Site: brandenburg
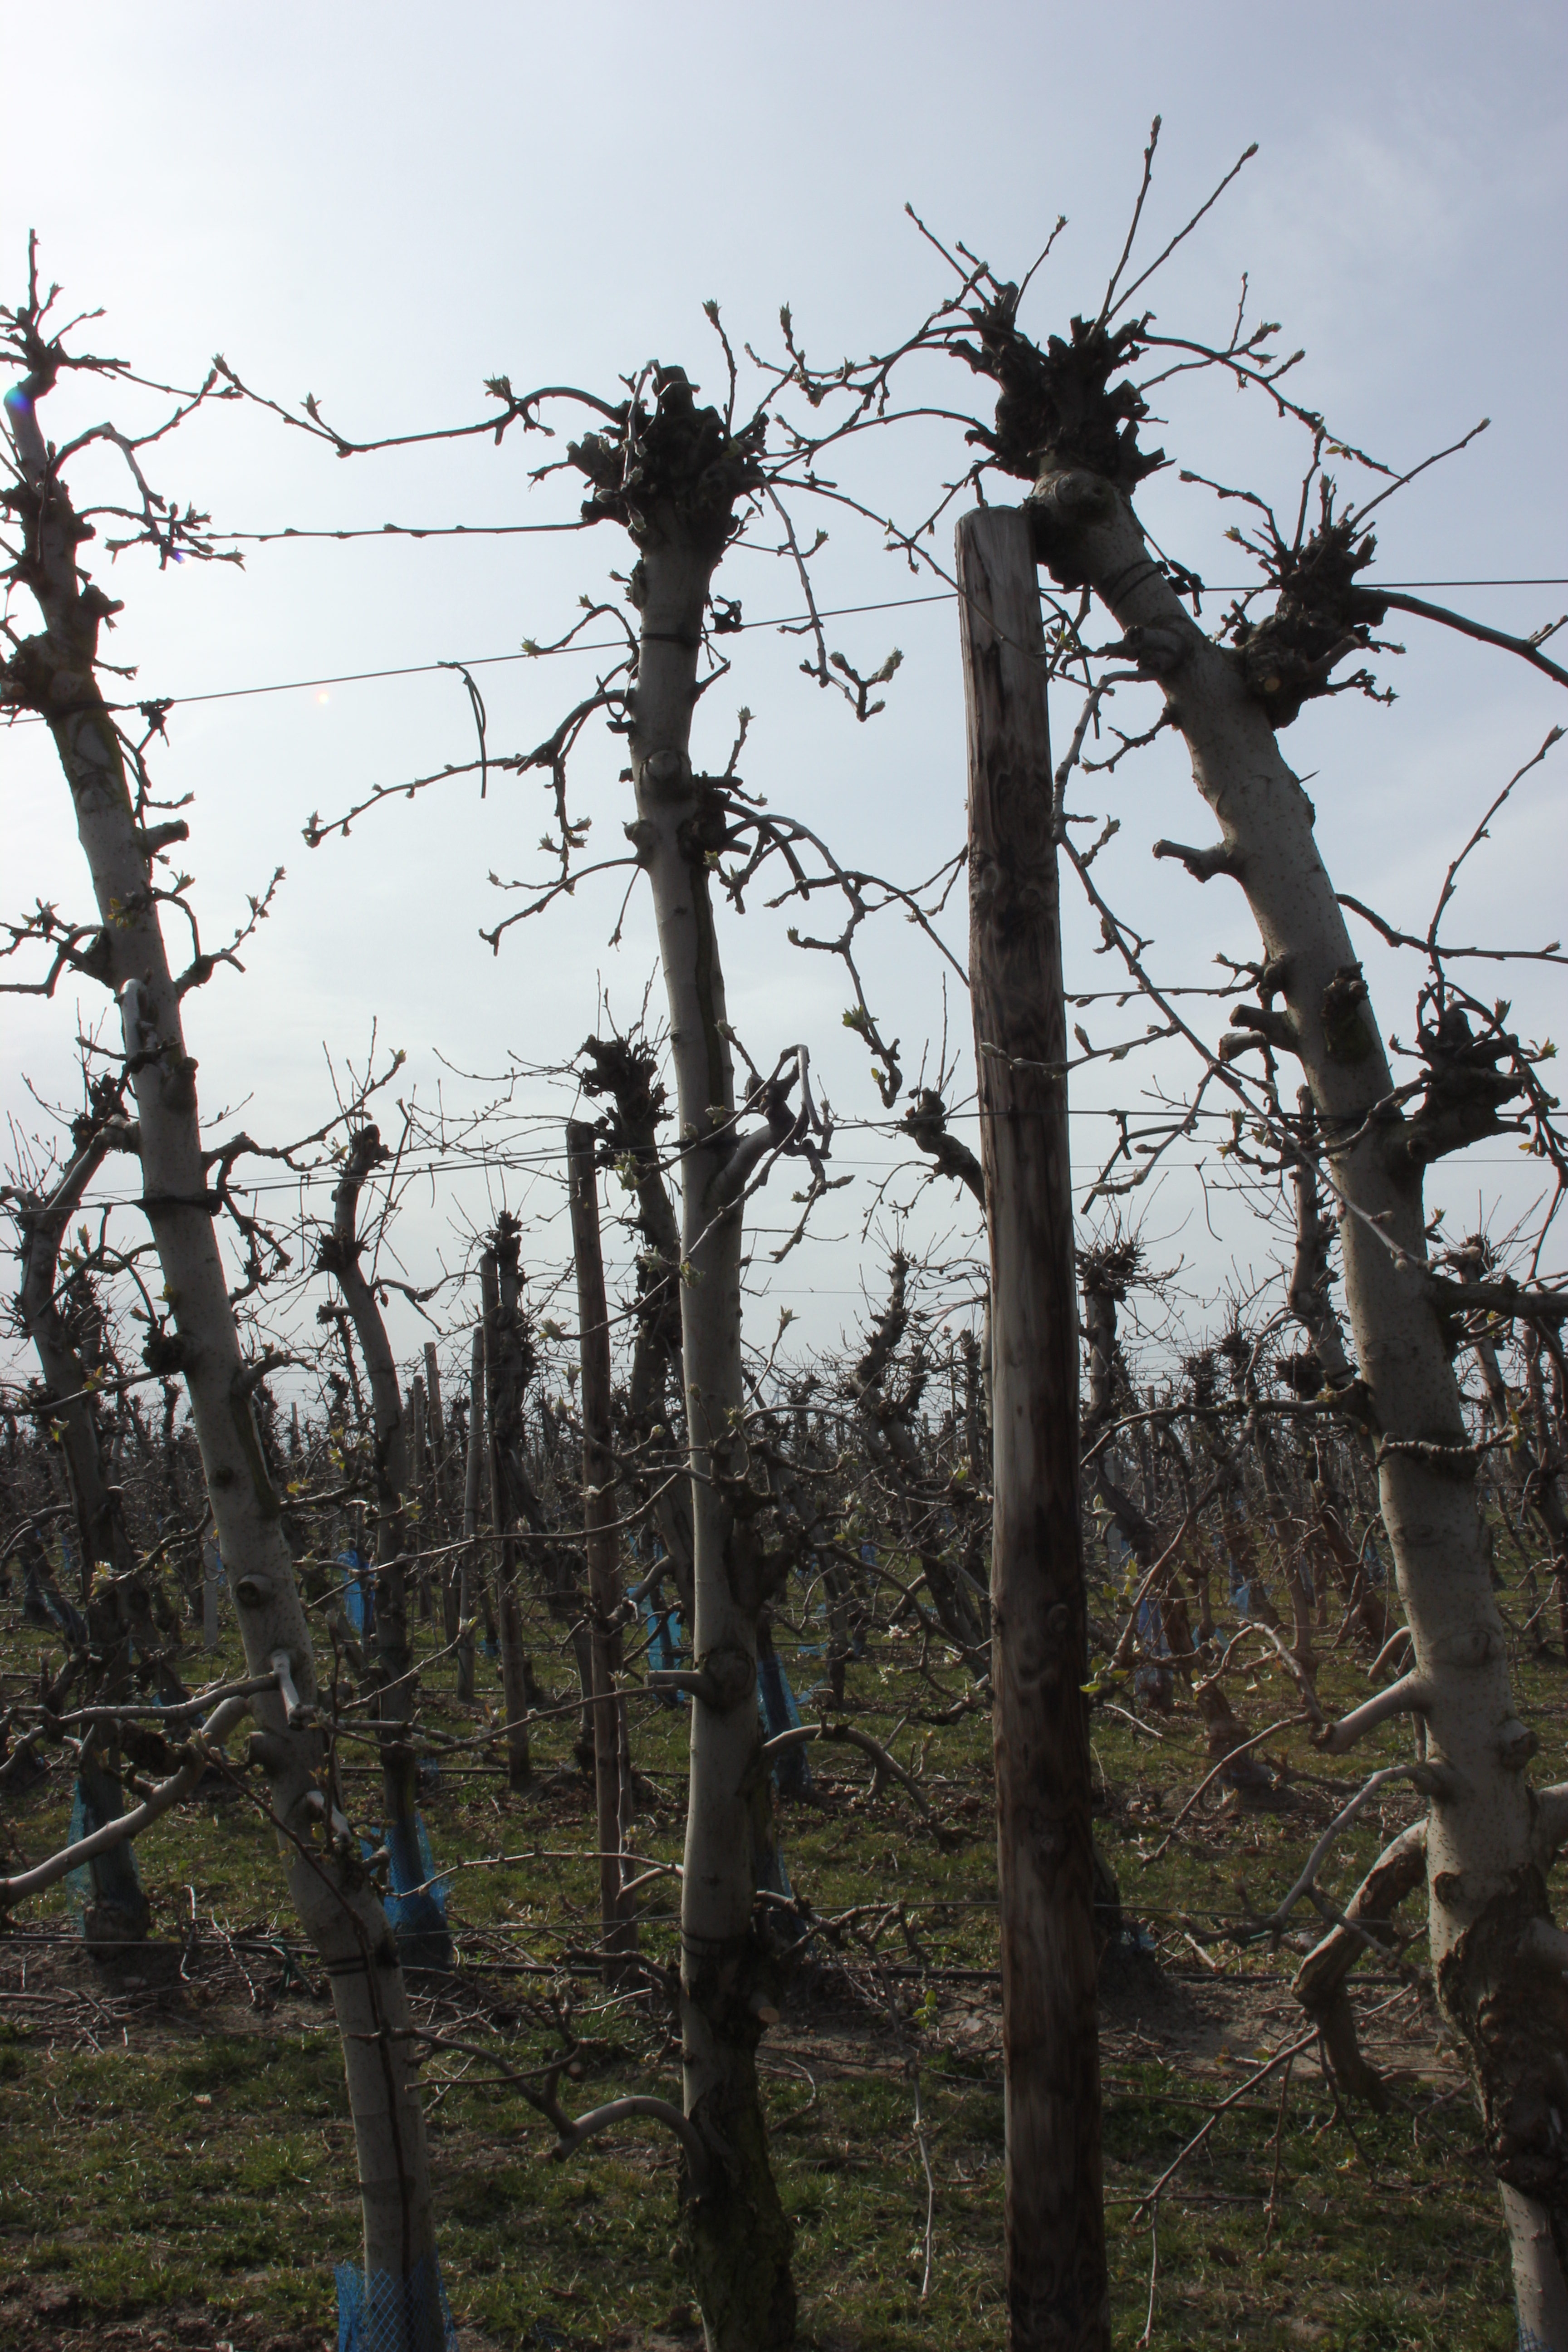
Growth stage (BBCH 54): Inflorescence emergence